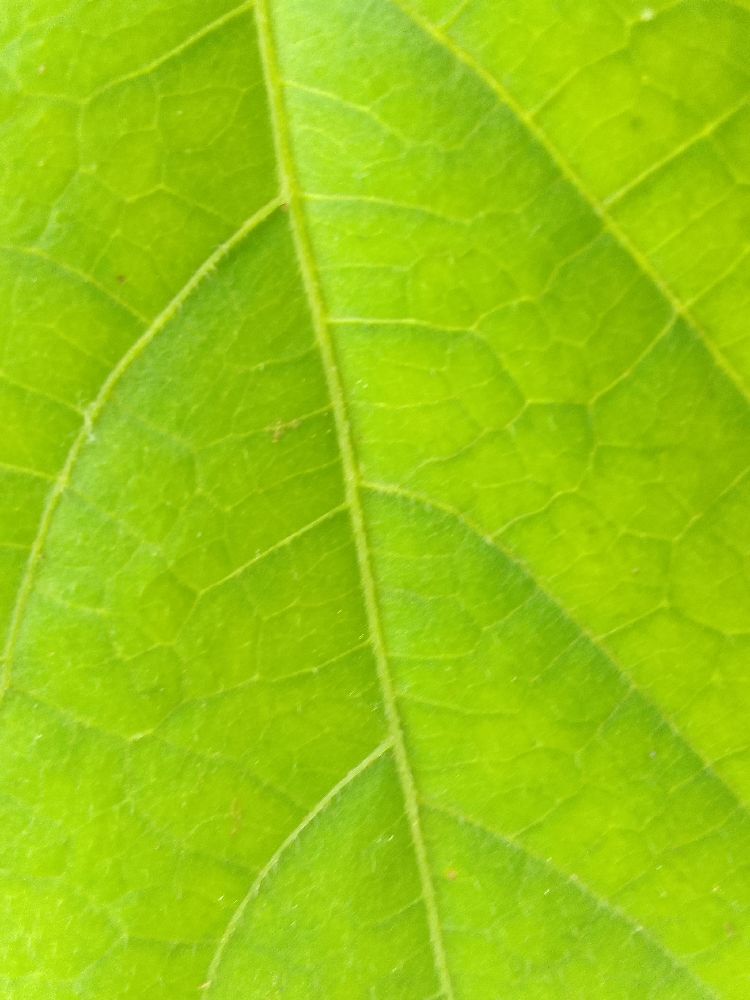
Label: healthy